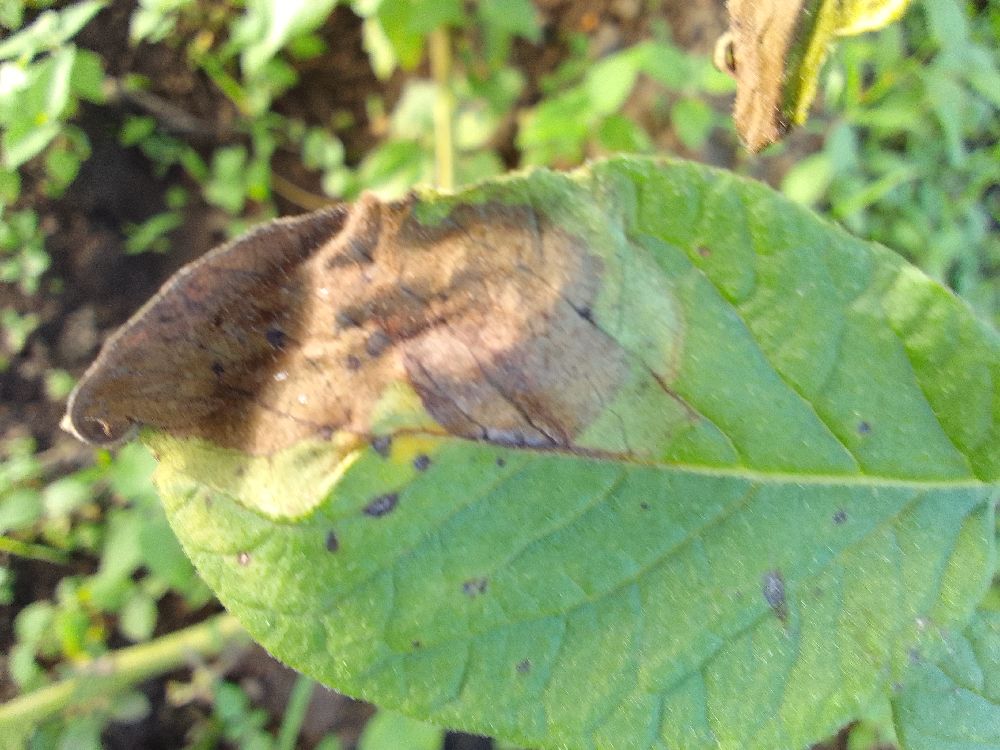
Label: Late blight